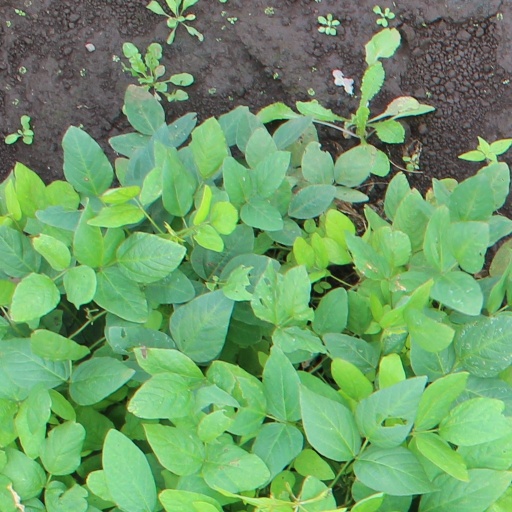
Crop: soybean